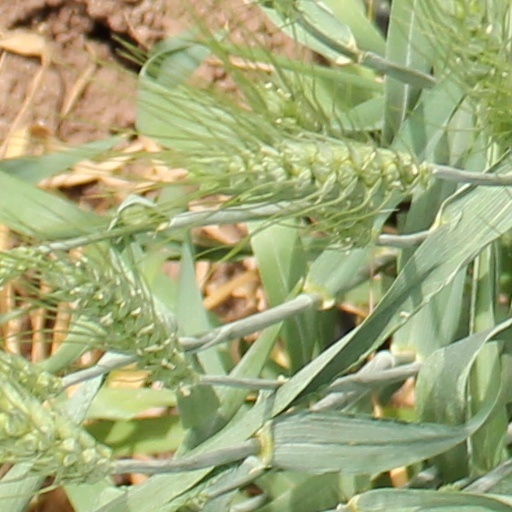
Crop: wheat